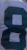
Number: 8